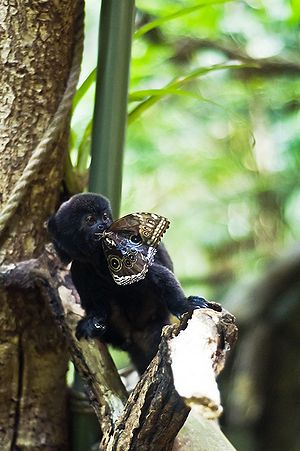
Springtamarin / Galleri
"Springtamarin, også kaldet Goeldis abe eller Goeldis marmoset, er en lille sydamerikansk vestabe, der lever i den øvre del af Amazonområdet i Bolivia, Brazil, Colombia, Ecuador, og Peru. Det er den eneste art, der er klassificeret i slægten Callimico, og aberne bliver undertiden kaldet for ""callimicos"".